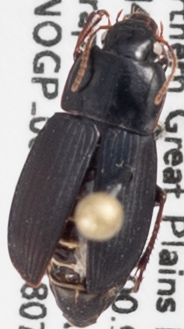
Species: Harpalus opacipennis
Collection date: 2018-07-03
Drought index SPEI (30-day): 1.302
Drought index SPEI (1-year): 0.438
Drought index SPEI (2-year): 0.086